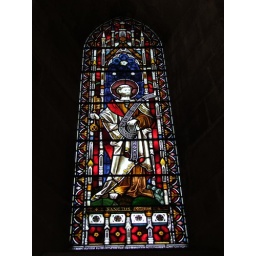
Stained glass window in Hexham Abbey